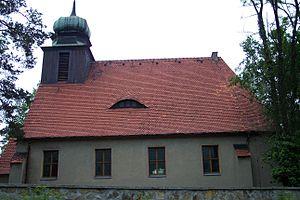
Kolonowskie est une ville de Pologne, située dans le sud du pays, dans la voïvodie d'Opole. Elle est le siège de la gmina de Kolonowskie, dans le powiat de Strzelce Opolskie.